Bobby Roode

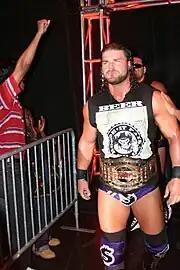
Roode is an eight-time (six TNA and two NWA) World Tag Team Champion in TNA

On the September 3 episode of "Raw", Roode started a partnership with Chad Gable and went on to defeat The Ascension. At Survivor Series, they would lead the Raw tag team division, but they would lose to Team SmackDown in a 10-on-10 Survivor Series tag team elimination match. After feuding with them for weeks, Roode and Gable defeated AOP (Akam and Rezar) and their manager Drake Maverick in a three-on-two handicap to capture the Raw Tag Team Championship on the December 10 episode of "Raw", after Roode pinned Maverick. At , Roode and Gable along with Balor, Crews and Angle helped Strowman defeat Baron Corbin in a Tables, Ladders, and Chairs match and Corbin was stripped of all authoritative power. Roode and Gable would go on to beat The Revival in title matches on December 24, 2018 episode of Raw and on the January 7, 2019 episode of Raw in a Lumberjack Match and then again on the January 21 episode of Raw with Curt Hawkins as the special guest referee. At the Royal Rumble kick-off show, Gable and Roode defeated Rezar and Scott Dawson in a non-title match. The match stipulation stated that if Rezar and Dawson were to win, their respective teams (AOP and The Revival) would both receive tag team championship matches. The Revival would eventually receive their title match on the February 11 episode of "Raw", in which Gable and Roode lost the championship. On the March 4 episode of Raw, Roode and Gable interfered in The Revival's match with Ricochet and Aleister Black, attacking both teams. At Fastlane, Roode and Gable competed in a triple threat tag team match for the Raw Tag Team Championship, which was won by The Revival. At WrestleMania 35, Roode competed in the André the Giant Memorial Battle Royal, but was unsuccessful.